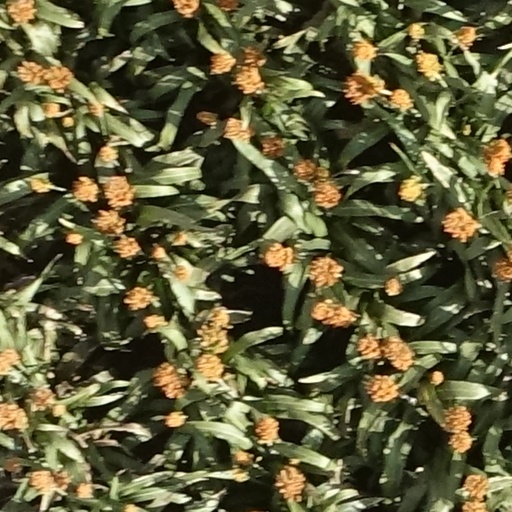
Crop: sorghum